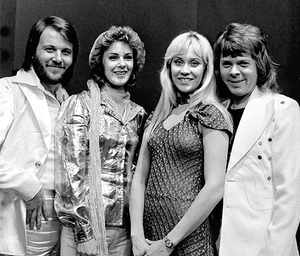
Le Concours Eurovision de la chanson est un événement annuel organisé par l’UER, l’Union européenne de radio-télévision. Il réunit les membres de l’Union dans le cadre d’une compétition musicale, diffusée en direct et en simultané par tous les pays participants. Depuis 1956, le concours s’est tenu chaque année, sans aucune interruption. Jusqu'à présent, vingt-sept pays et soixante-six interprètes l'ont déjà remporté.
Le Concours Eurovision de la chanson est un évènement annuel organisé par l’Union européenne de radio-télévision, l’UER. Il réunit les membres de l’Union dans le cadre d’une compétition musicale, diffusée en direct et en simultané par tous les diffuseurs participants. Le concours est retransmis à la télévision, la radio et sur Internet.
Cet article présente une liste des albums musicaux les plus vendus dans le monde. Elle inclut tous les types d'albums dont les ventes ont été estimées à au moins 20 millions d'exemplaires. Ces albums sont classés selon leurs ventes estimées, avec les albums les plus vendus en haut de la liste. Les albums pour lesquels les ventes estimées sont les mêmes sont classés selon leur artiste, par ordre alphabétique.
ABBA est un groupe de pop suédois fondé à Stockholm en novembre 1972. Le groupe est originellement composé d'Agnetha Fältskog, Anni-Frid Lyngstad, dite « Frida », Benny Andersson et Björn Ulvaeus.
ABBA est un groupe suédois de pop. La liste ci-dessous contient l'ensemble des chansons du groupe et des reprises du groupe sorties sur leurs albums studio, albums live, compilations, EPs, démos, singles et splits. Cette liste ne contient pas les reprises que le groupe a jouées lors de ses concerts et qui n'ont pas été éditées.
Le Concours Eurovision de la chanson est un événement annuel organisé par l'Union européenne de radio-télévision, l'UER. Il réunit les membres de l'Union dans le cadre d'une compétition musicale, diffusée en direct et en simultané par tous les diffuseurs participants. Il est retransmis à la télévision, la radio et sur Internet. Appelé plus communément Eurovision, d'après le réseau télévisé du même nom, il a été inventé par le directeur général de la télévision publique suisse, Marcel Bezençon, sur le modèle du Festival de Sanremo, créé peu de temps auparavant. Sa toute première édition a eu lieu le 24 mai 1956, à Lugano, en Suisse. Sept pays fondateurs ont concouru alors pour la victoire. Depuis, le Concours s'est tenu chaque année pendant 64 ans avant que la pandémie de Covid-19 ne force l'annulation de l'édition 2020. Le nombre de pays participants n'a cessé d'augmenter, passant de sept à une quarantaine au XXIᵉ siècle. À travers les décennies, le Concours a évolué, s'est adapté et réinventé, accompagnant les développements technologiques et musicaux, mais aussi historiques et politiques.
Le Concours Eurovision de la chanson 1974 fut la dix-neuvième édition du concours. Il se déroula le samedi 6 avril 1974, à Brighton, au Royaume-Uni. Il fut remporté par la Suède, avec la chanson Waterloo, interprétée par ABBA. L'Italie termina deuxième et les Pays-Bas, troisième.